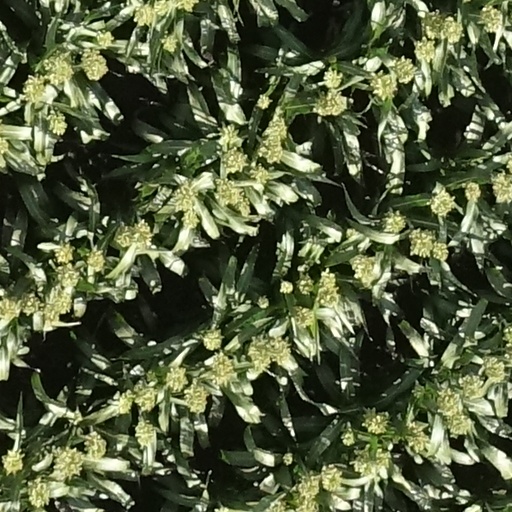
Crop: sorghum